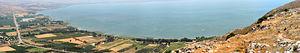
Le mont Arbel est une montagne de Basse Galilée dominant le lac de Tibériade en Israël. Elle comporte de hautes falaises avec vue sur le mont Hermon sur les hauteurs du Golan, des sentiers menant à une grotte forteresse et les ruines d'une ancienne synagogue.